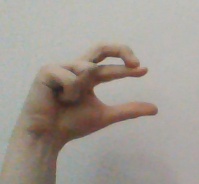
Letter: thal